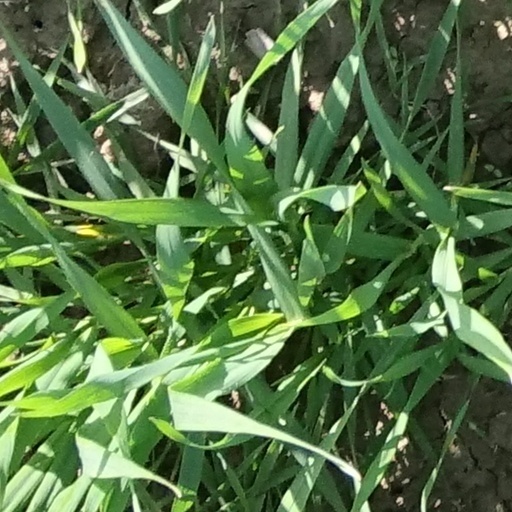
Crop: wheat